Vito Ciancimino

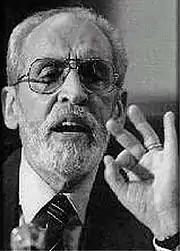
Ciancimino during the trial

In 1992, following the Mafia murders of Salvo Lima and the Antimafia judges Giovanni Falcone and Paolo Borsellino, Ciancimino, was approached by Carabinieri Colonel Mario Mori and had several secret meetings. What followed is a matter of dispute. Allegedly, Ciancimino acted as go between, and Bernardo Provenzano, passed on a list of Riina's demands for an end to the bombings. According to his son, Ciancimino declared that Provenzano, himself one of the most wanted Mafia fugitives, betrayed Riina by indicating the precise location of Riina's hiding place. The Carabinieri version is that Balduccio Di Maggio, an ambitious Mafioso who Riina had reprimanded, turned informer and showed where a wealthy businessman who acted as Riina's driver lived. enabling the January 1993 arrest of Riina in Palermo, by Mori's unit. Mori and the minister he was responsible to were later acquitted on charges of negotiating with the Mafia and failing to arrest Provenzano who succeeded Riina as the overlord of the mafia. Ciancimino claimed Carabinieri tricked him before Riina's capture by suggesting he ask for the return of his passport, taken from him as a precautionary measure, knowing the request would lead to judges ordering his imprisonment as a flight risk.